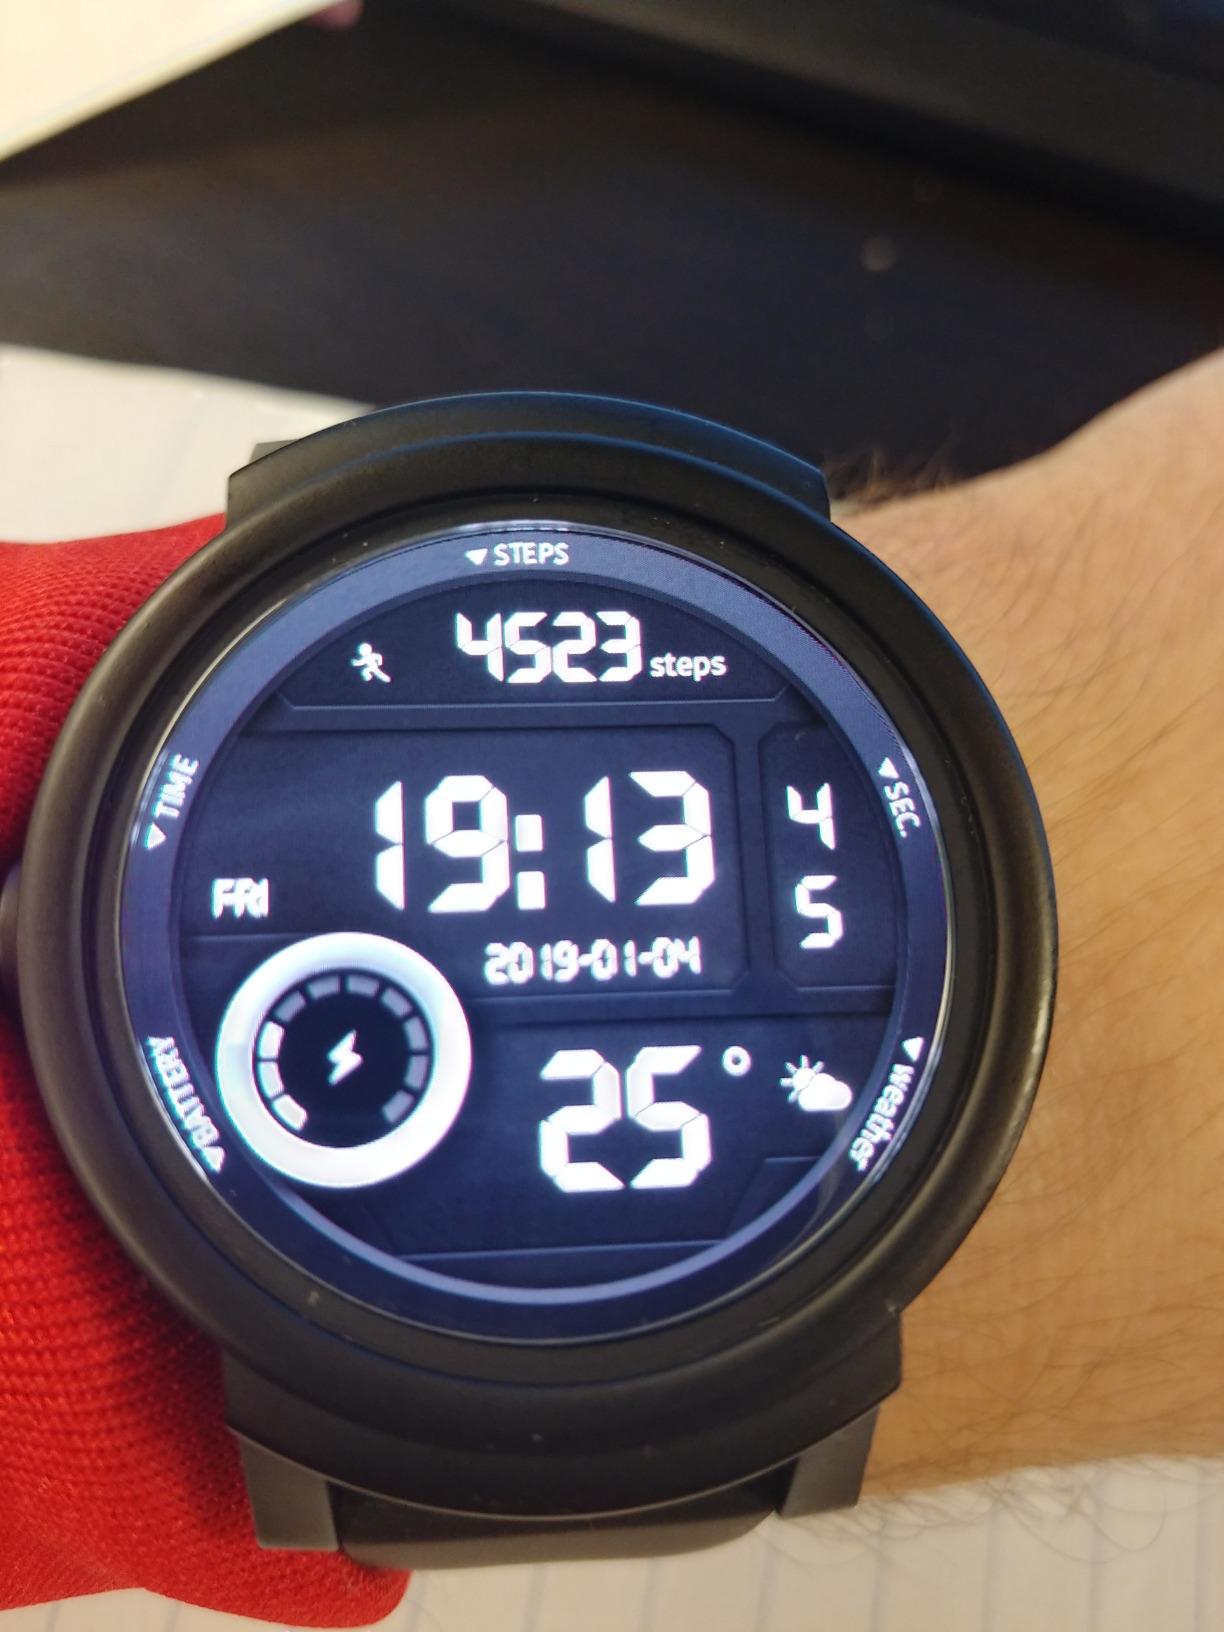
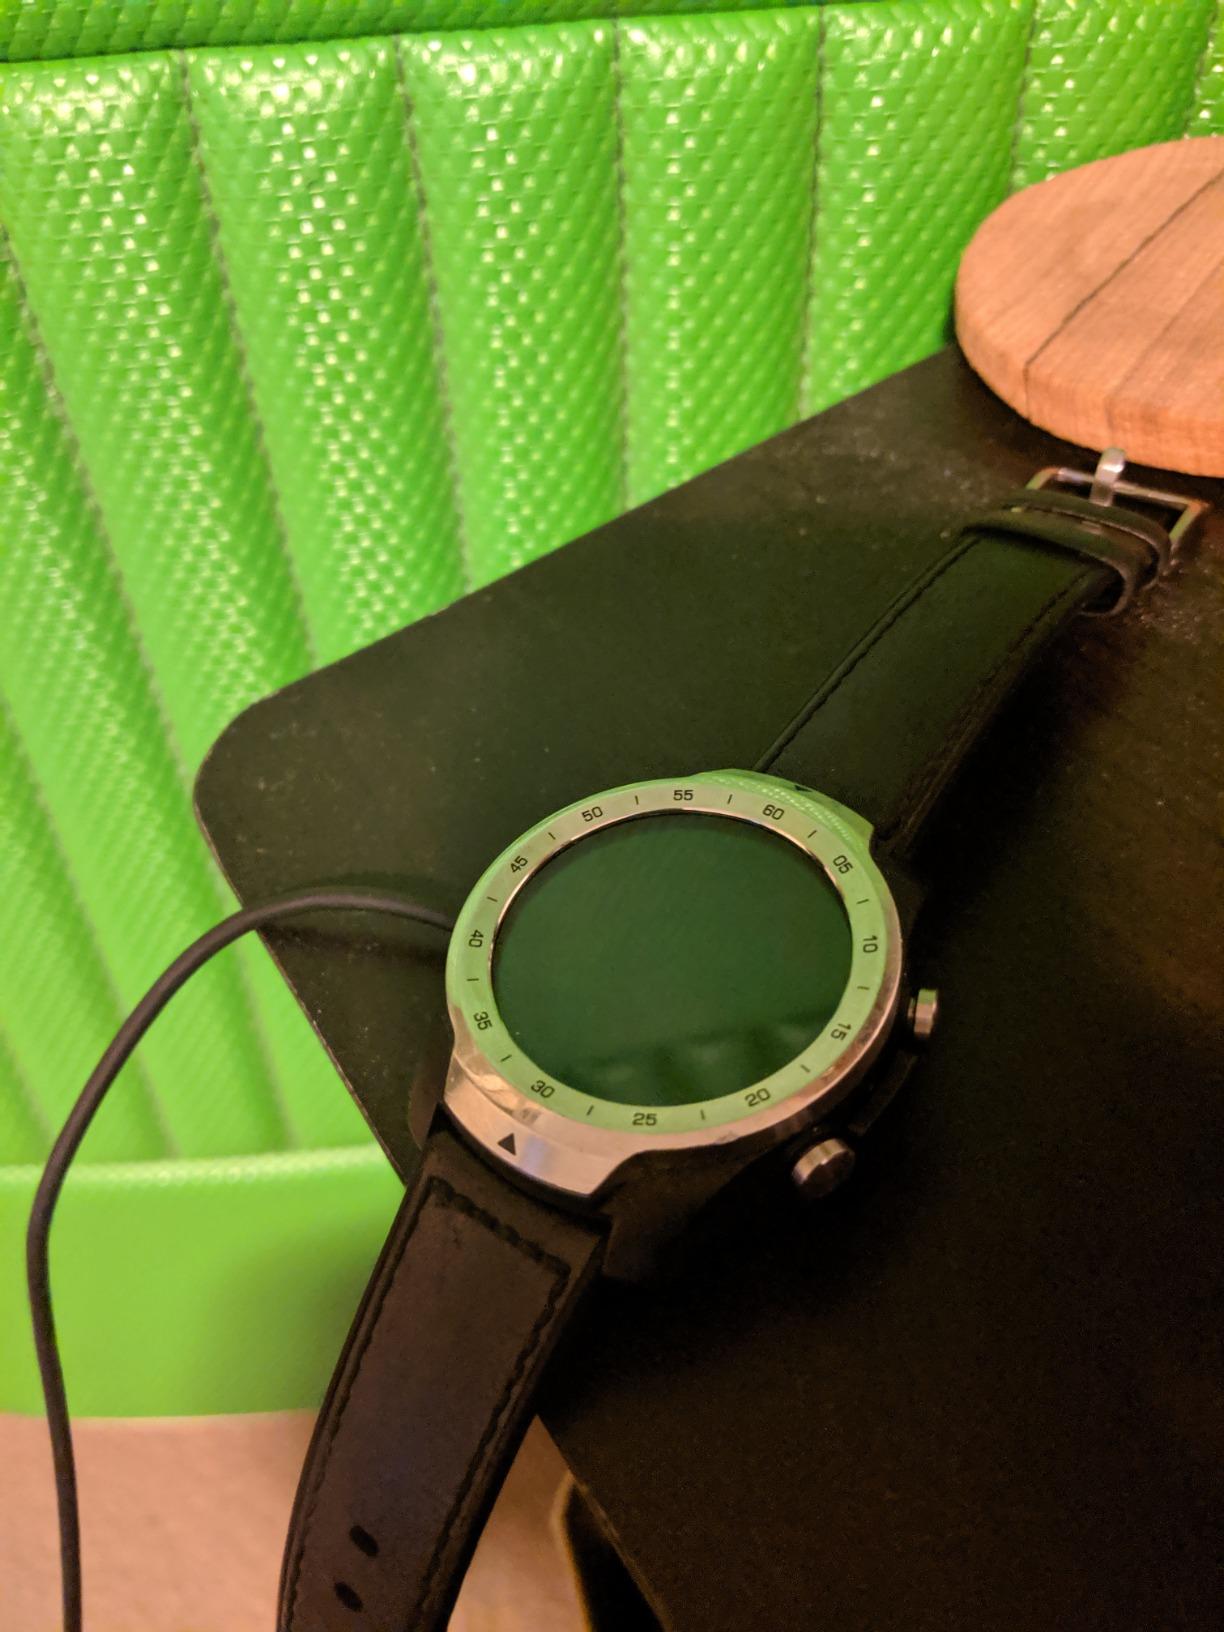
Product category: smartwatch
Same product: no